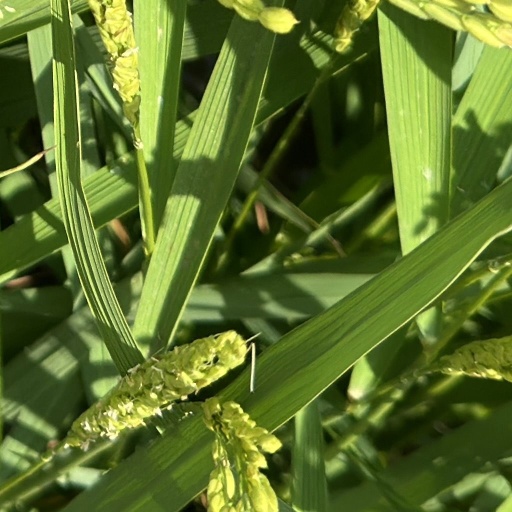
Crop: rice